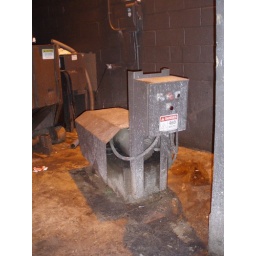
A cute little anthropomorphic electrical box (or something) in a back alley out in Bethesda.